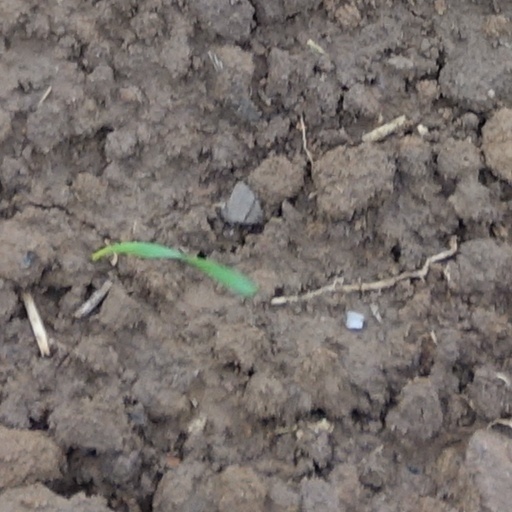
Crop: wheat